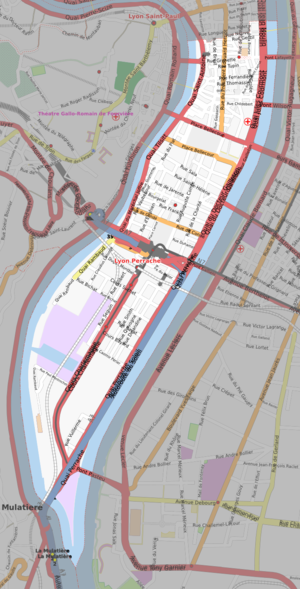
Carte du 2ème arrondissement de Lyon